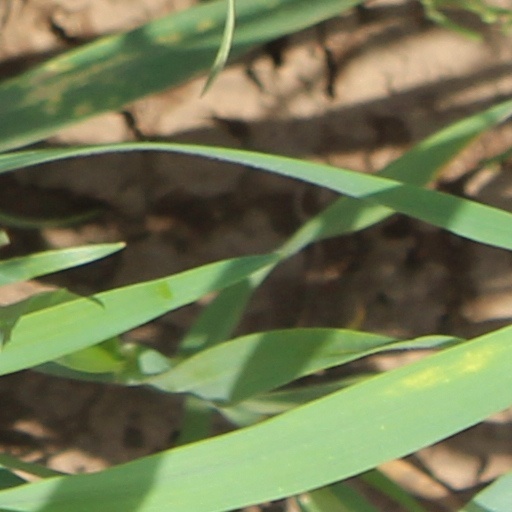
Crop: wheat